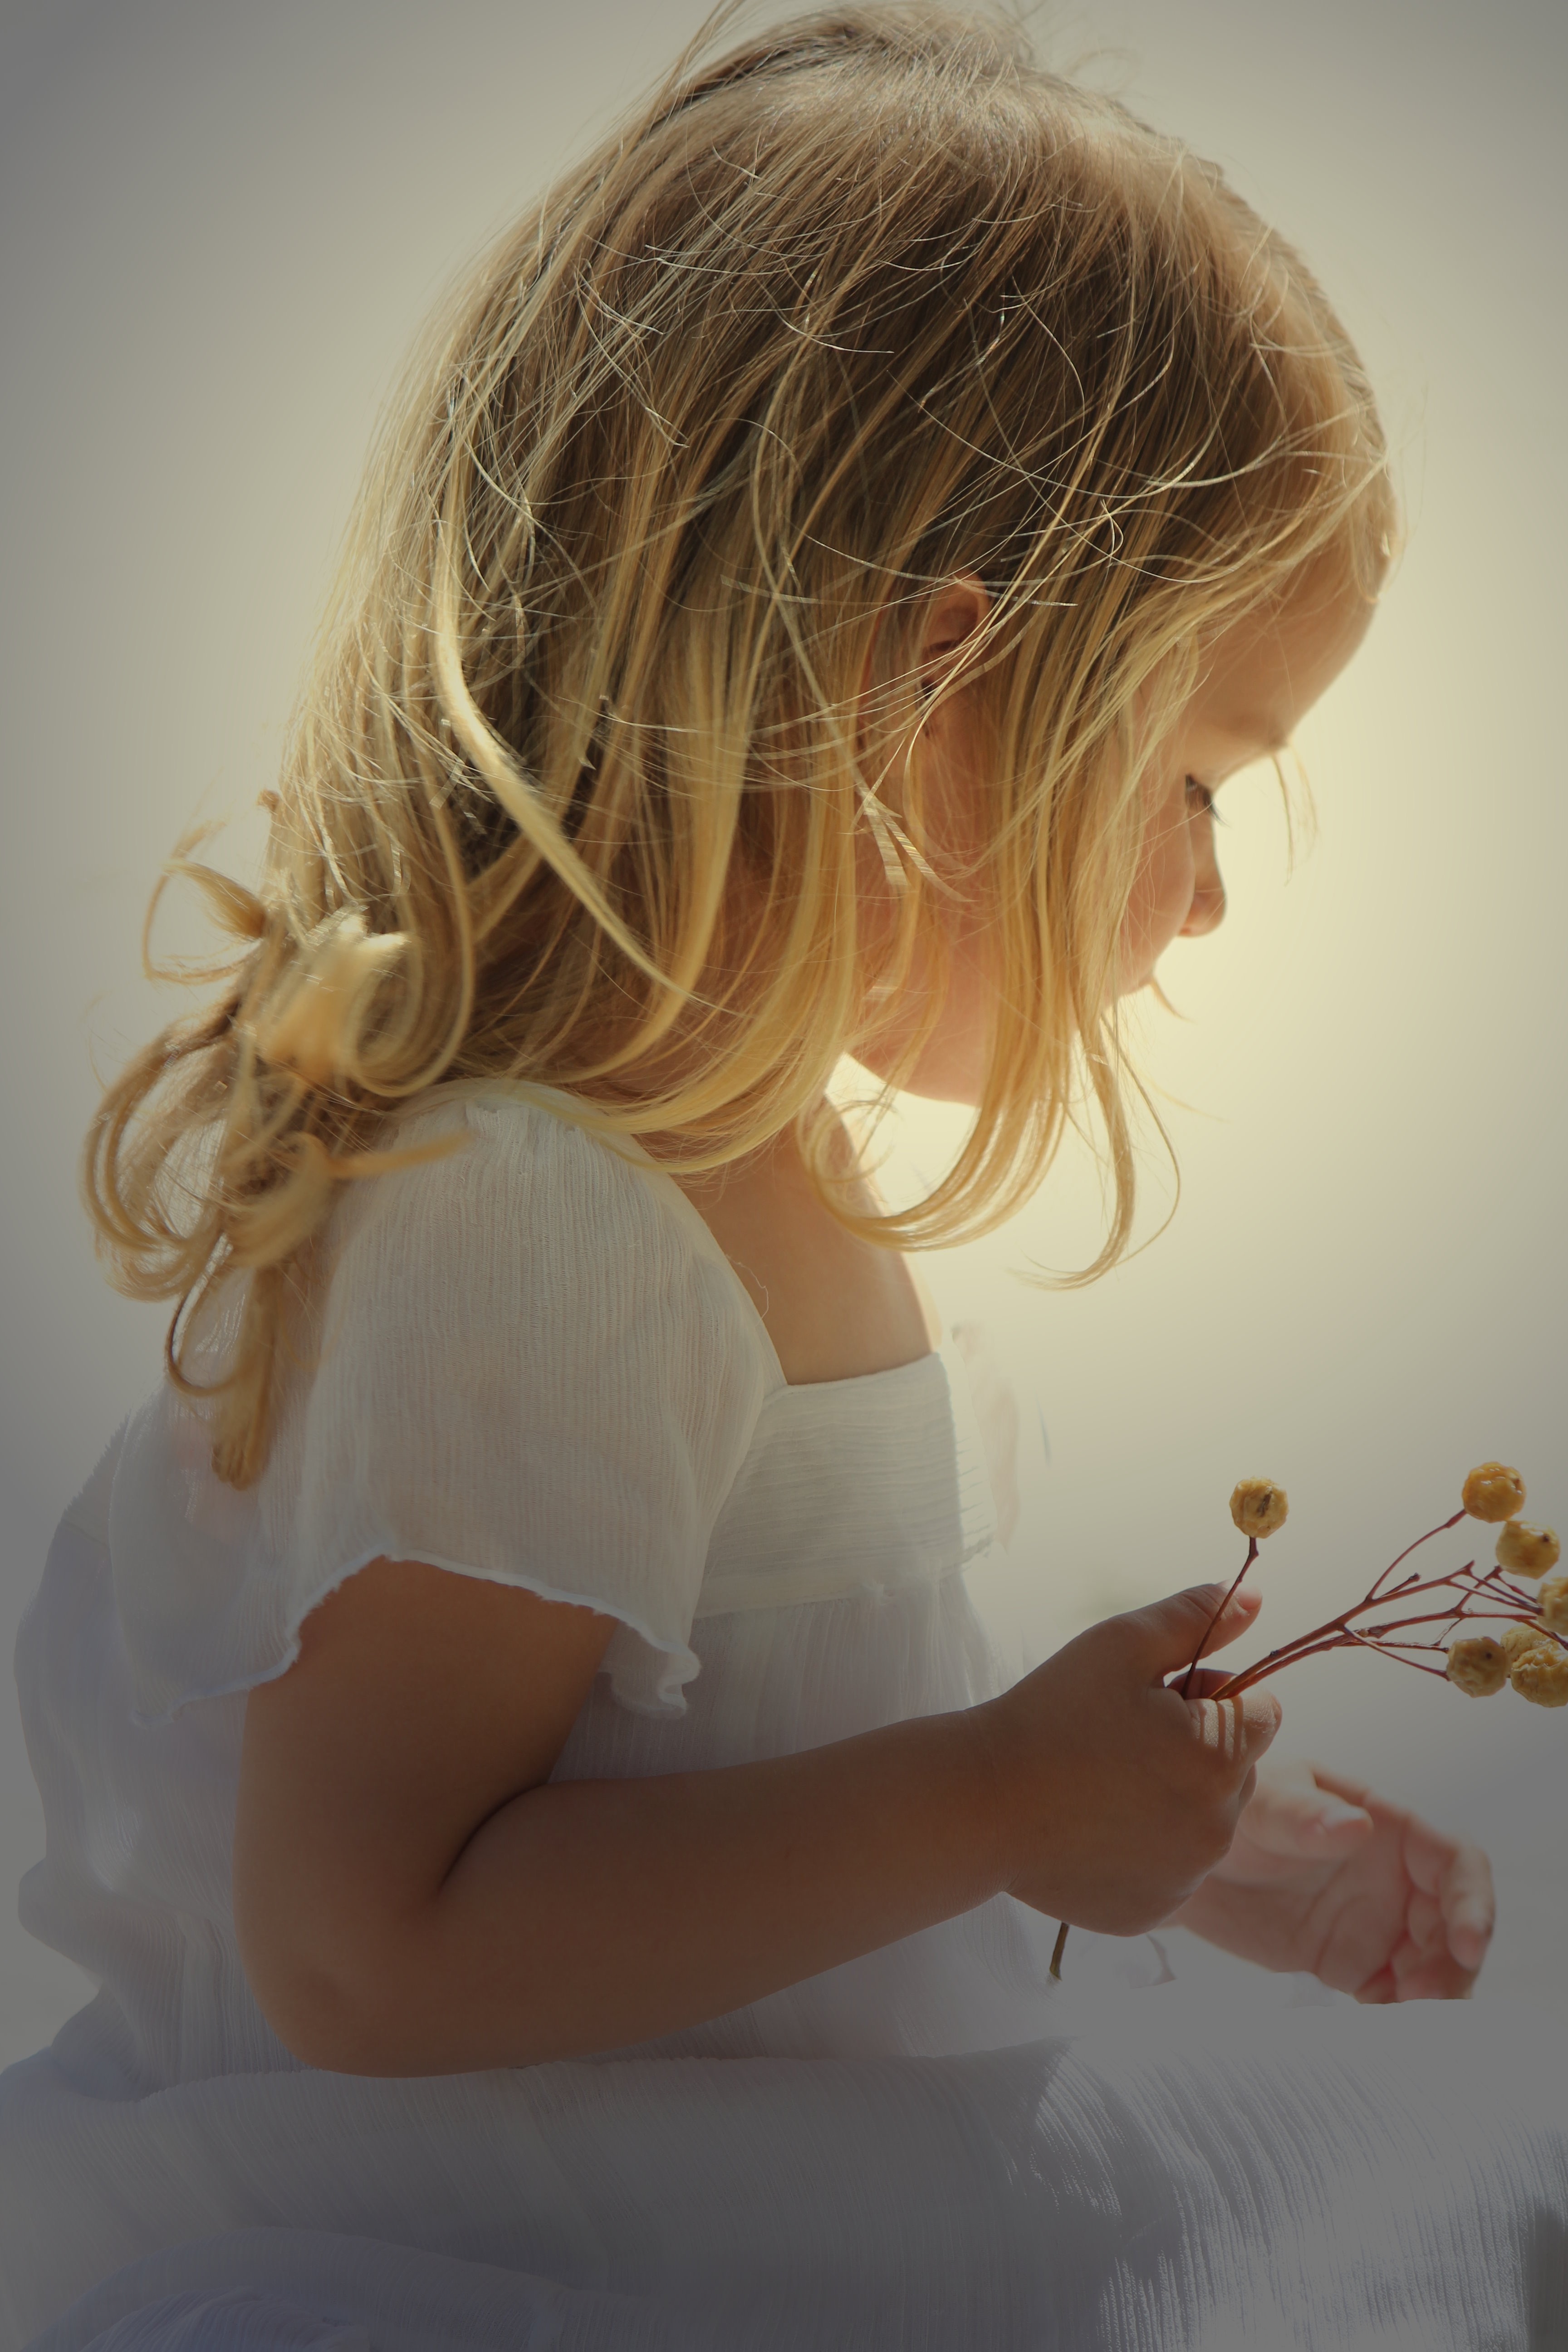
hand, person, girl, woman, hair, photography, flower, portrait, model, romantic, child, lady, hairstyle, long hair, close up, face, angel, dress, eye, head, skin, beauty, beautiful, blond, pretty, organ, emotion, charming, interaction, graceful, photo shoot, brown hair, sense, purely